Christopher Bland

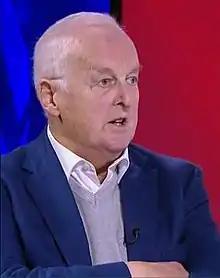

Sir Francis Christopher Buchan Bland (29 May 1938 – 28 January 2017) was a British businessman and politician. He was deputy chairman of the Independent Television Authority (1972), which was renamed the Independent Broadcasting Authority in the same year, and chairman of London Weekend Television (1984) and of the Board of Governors of the BBC (1996 to 2001), when he took up a position as chairman of British Telecommunications plc (BT). He left his position with BT in September 2007. Before leaving BT, he became chairman of the Royal Shakespeare Company, in 2004.